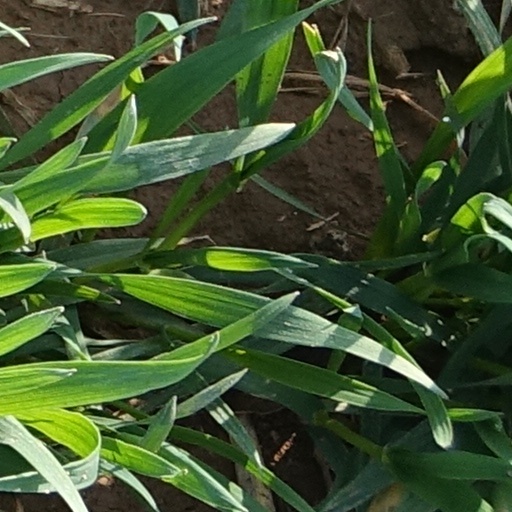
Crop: wheat